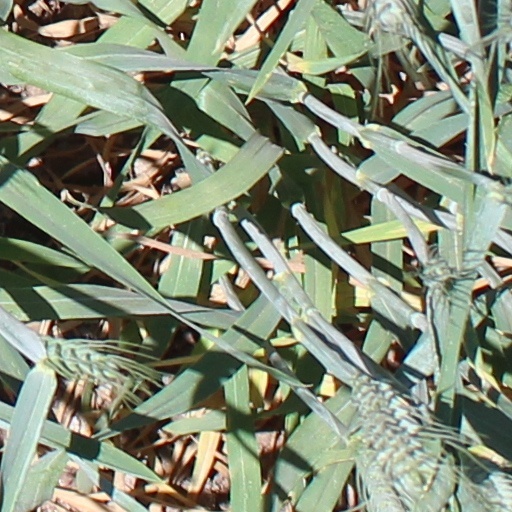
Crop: wheat